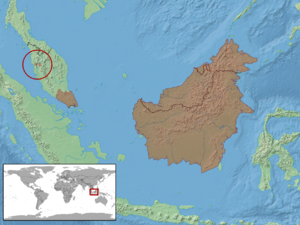
Gonyosoma margaritatum est une espèce de serpents de la famille des Colubridae.